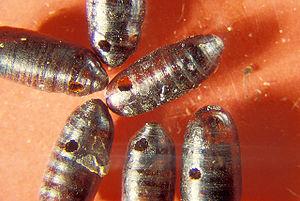
La mouche domestique, est la plus commune des espèces de mouches. Elle porte le nom de domestique bien que ce ne soit pas un animal domestique, mais c'est un insecte qui entre volontiers dans les maisons. Cette synanthropie en fait l'un des insectes ayant la plus vaste aire de répartition dans le monde.